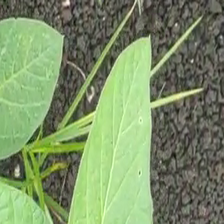
Weed species: Lavhala_(Cyperus_Rotundus)